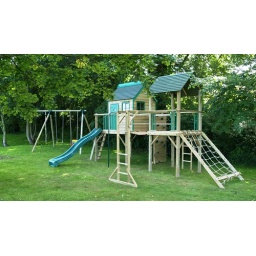
Forest platform playhouse and tower combination linked by clatter bridge